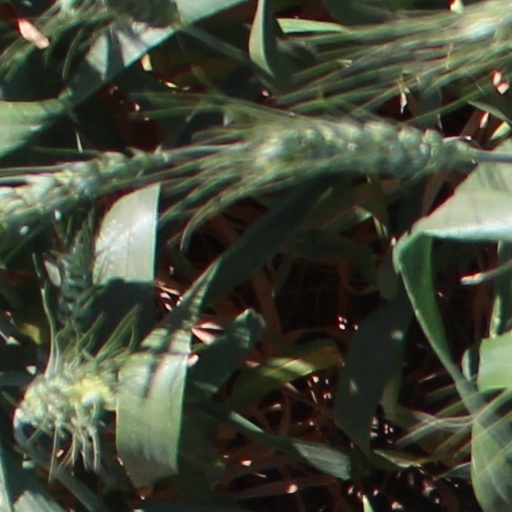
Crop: wheat